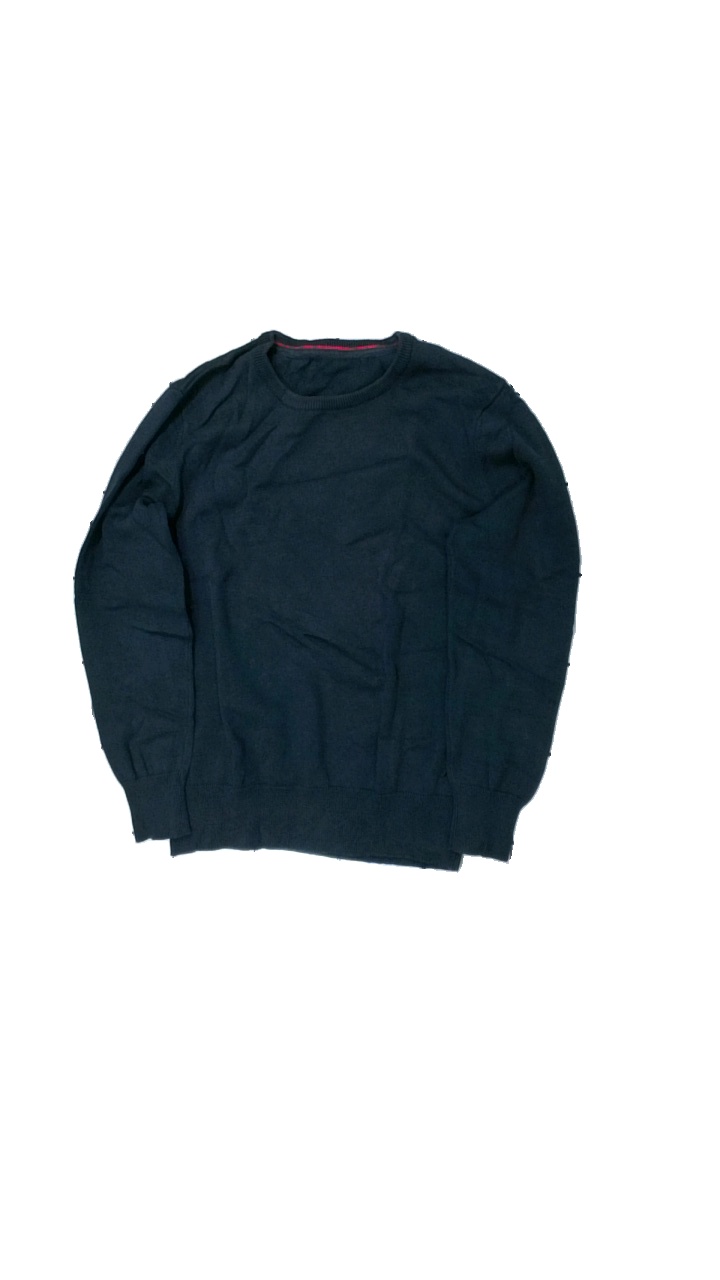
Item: Sweater (Ladies)
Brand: Texstar
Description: blå sweater
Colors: Blue
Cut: C-collar
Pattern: Logo print
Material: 100% bomull
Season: All
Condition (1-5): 3
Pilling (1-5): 4
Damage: smutsigt
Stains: Minor
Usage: Export
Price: <50